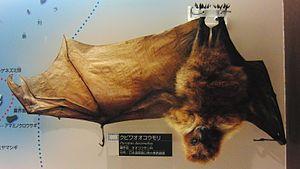
Pteropus dasymallus est une espèce de chauve-souris de la famille des Pteropodidae. On la trouve au Japon, à Taïwan et aux Philippines. Elle habite les forêts et marais tropicaux et sub-tropicaux.